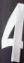
Number: 4